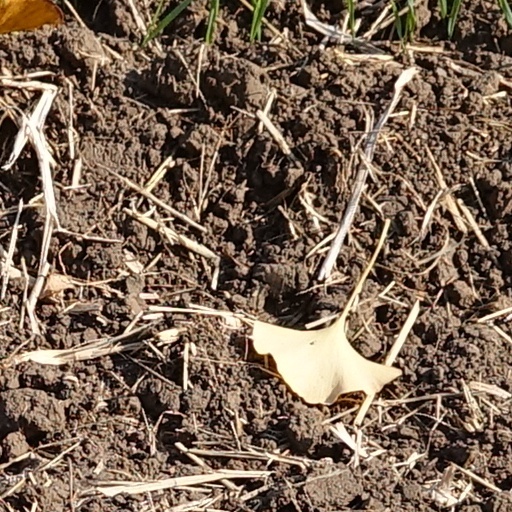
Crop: wheat